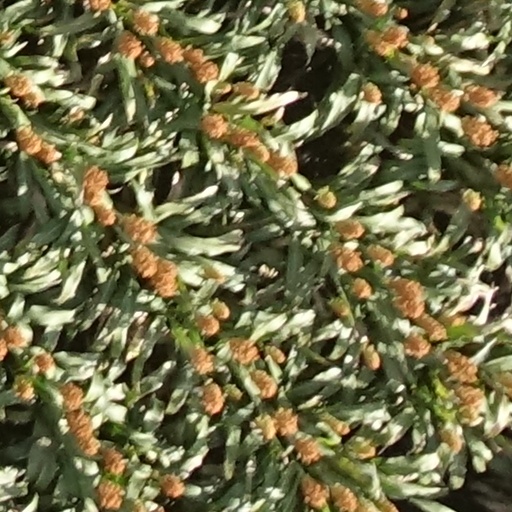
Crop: sorghum